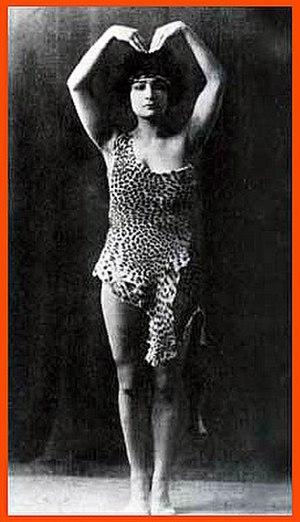
Elizabeth Toulemon, Caryathis, future Elise Jouhadeau